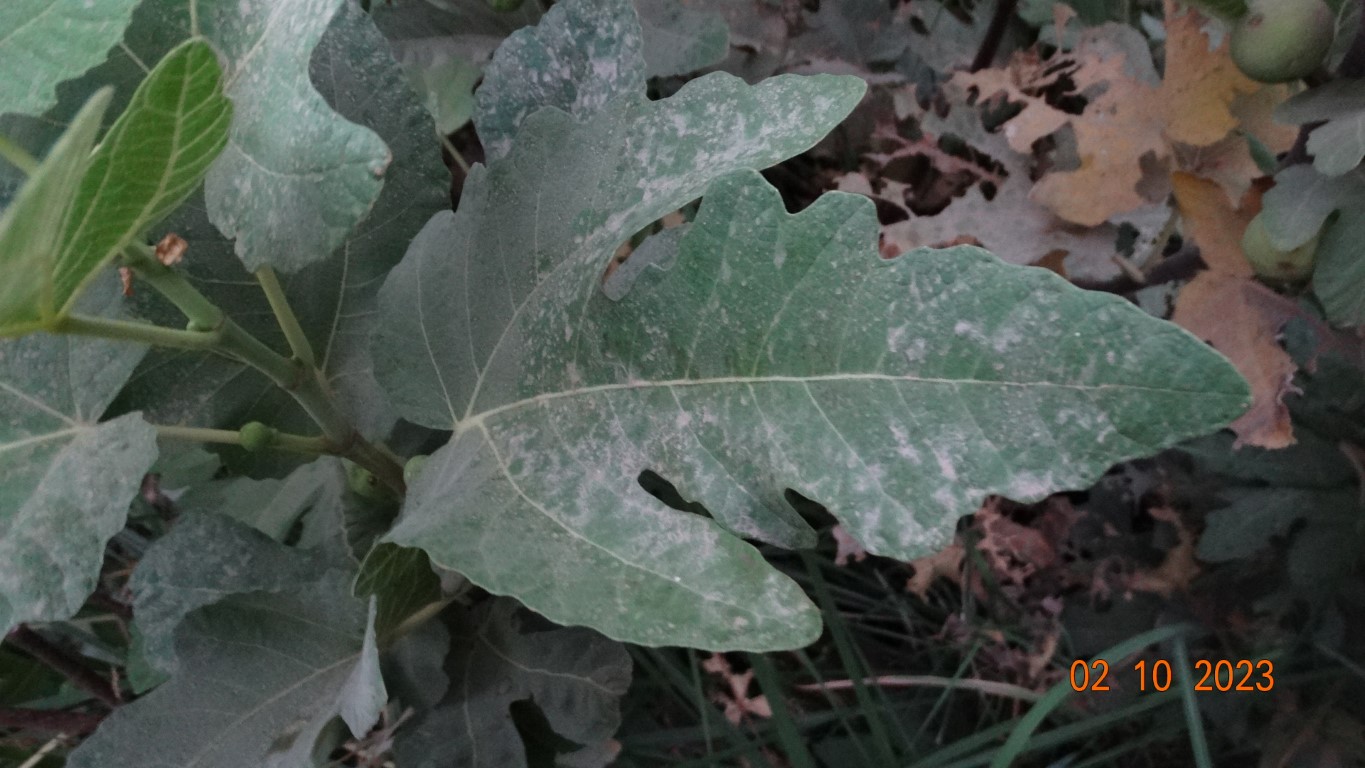
Label: healthy